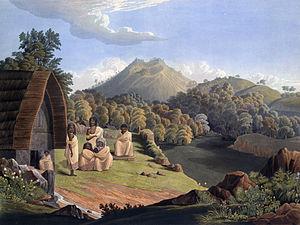
Les Todas forment une petite communauté ethnique établie sur le plateau des Nilgiris, en Inde du Sud. De tradition pastorale, le peuple toda est aujourd’hui composé d’environ 1 000 individus.